Nathaniel Willemse

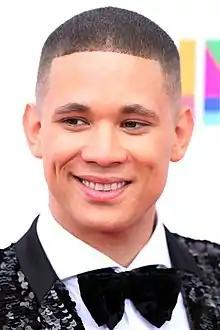
Official Press Photo 2016

Nathaniel Willemse (born 14 July 1985), often known simply as Nathaniel, is a South African-born Australian singer and songwriter most notable for being the eighth contestant eliminated on the fourth season of "The X Factor Australia". In 2013, he signed a recording contract with DNA Songs' label through Sony Music Australia, and released the single "You", which peaked at number four on the ARIA Singles Chart.